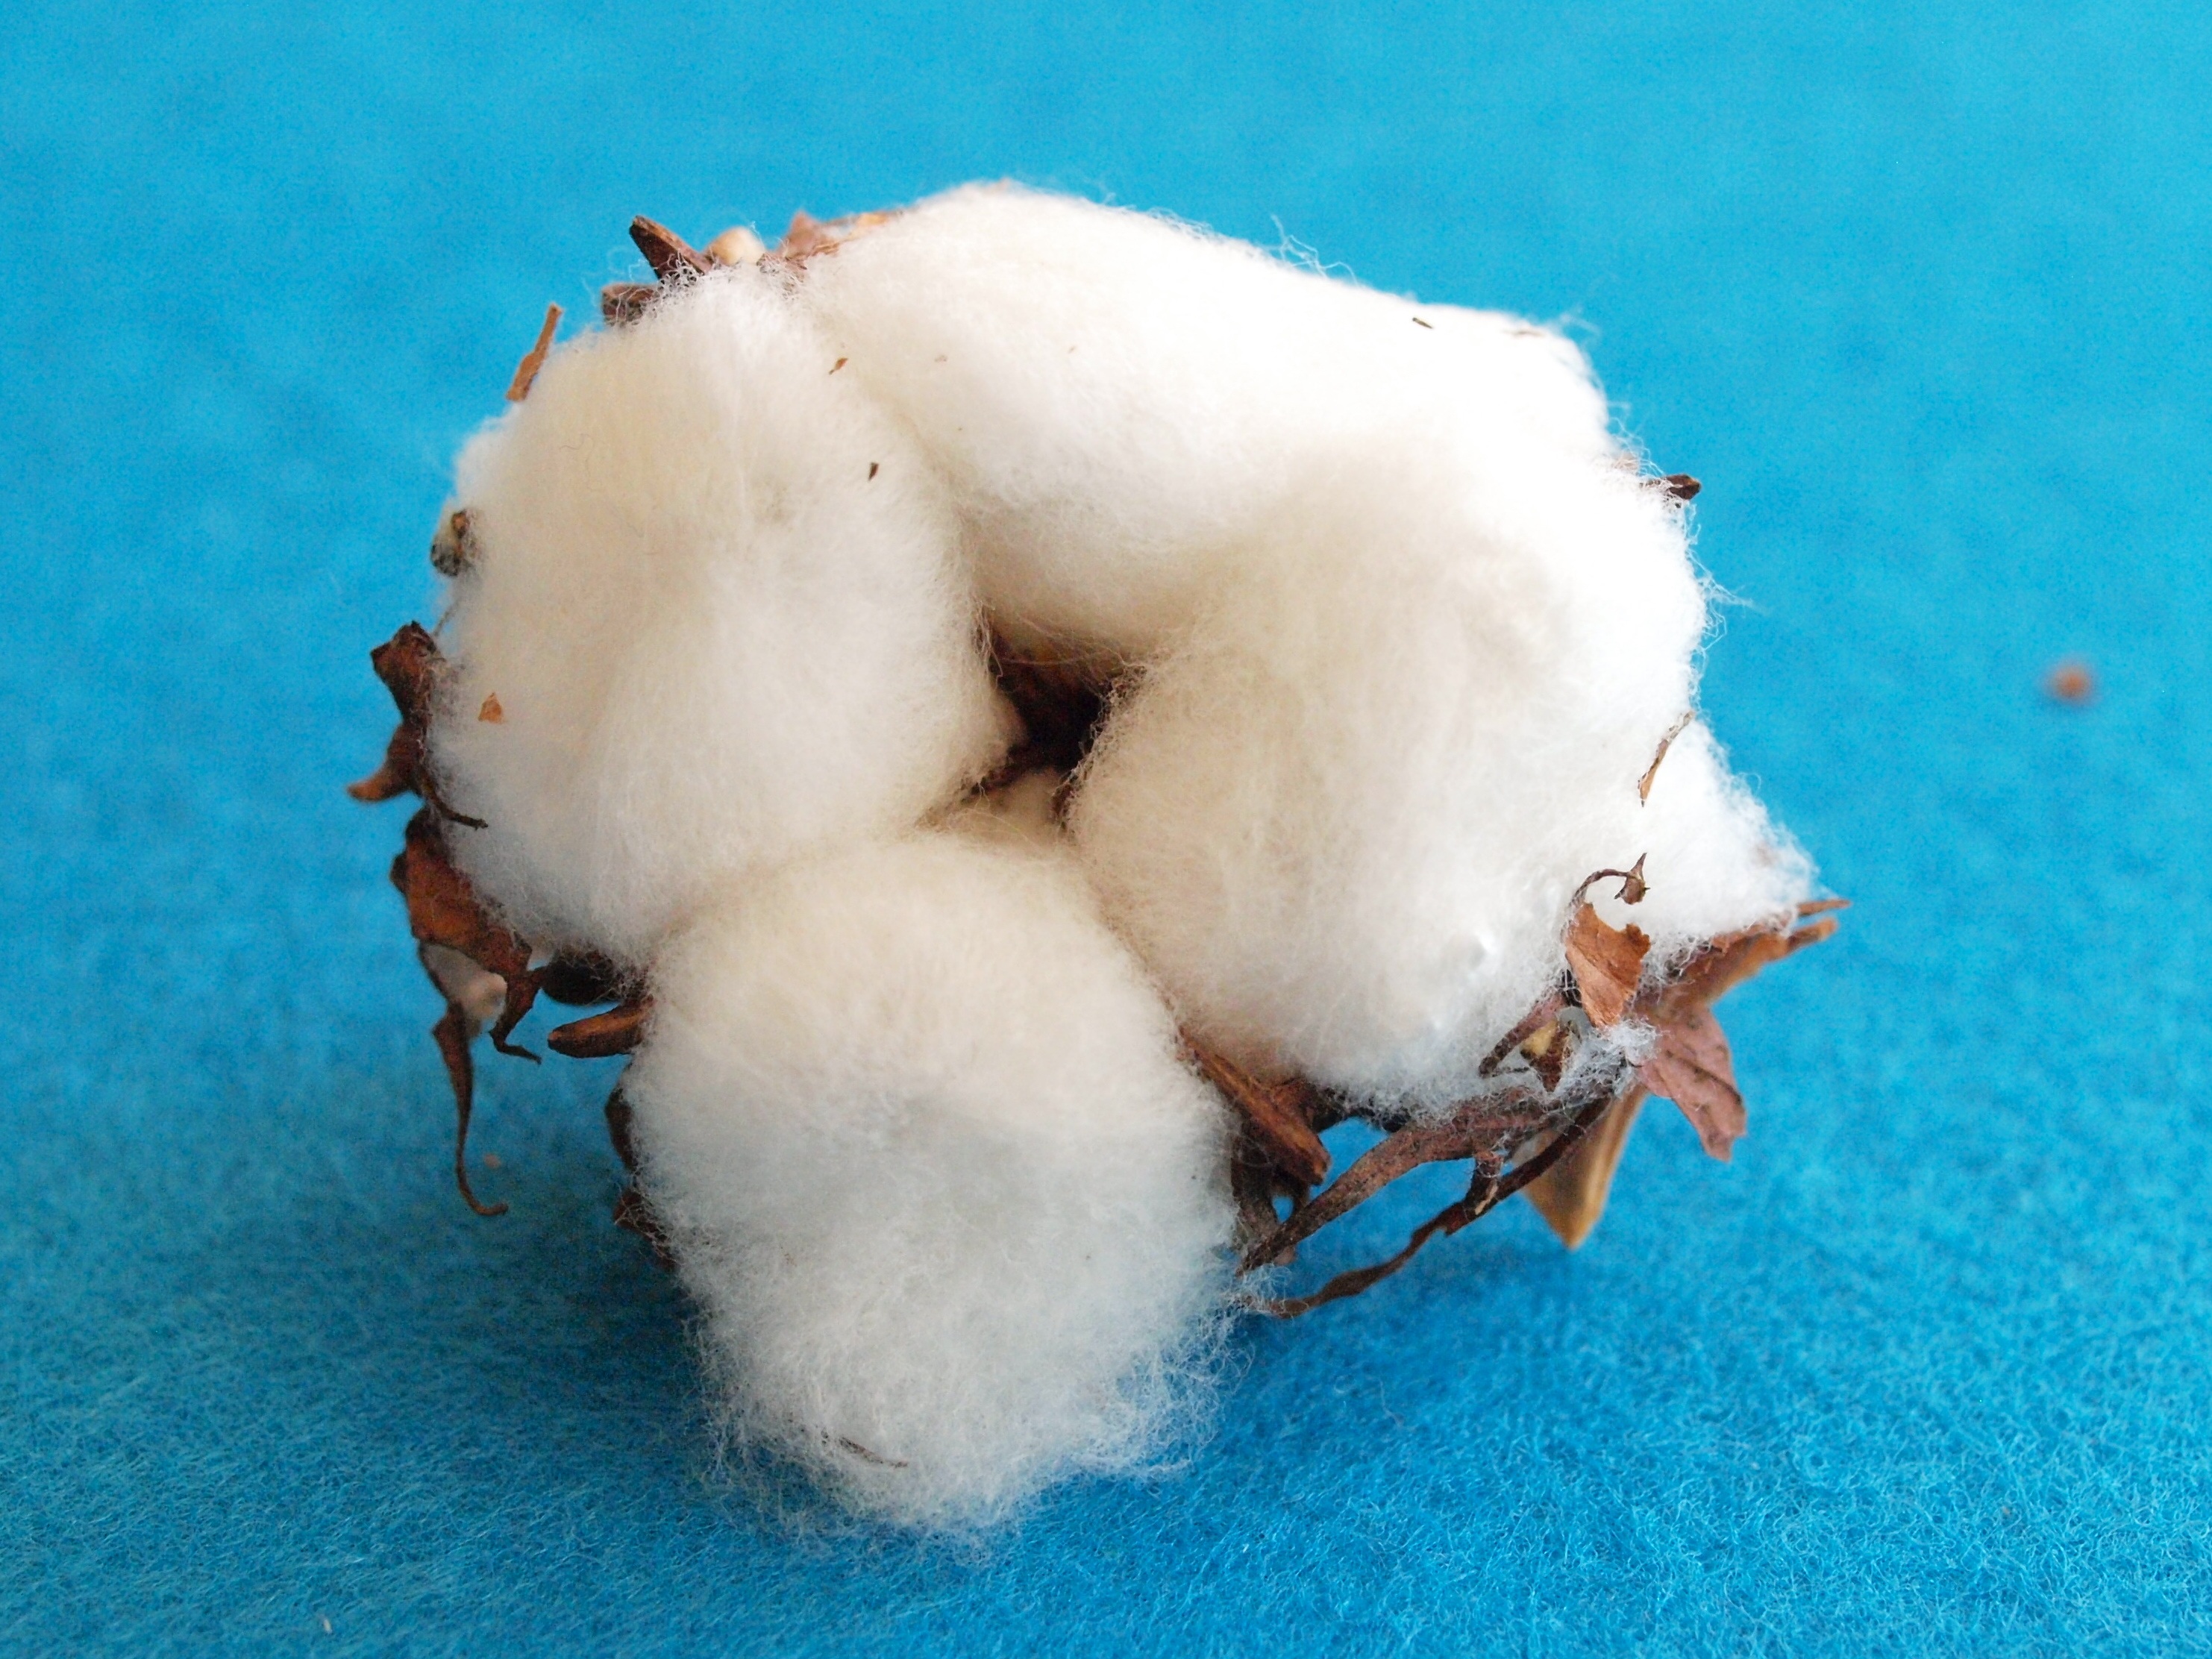
hand, snow, white, flower, blue, wool, close up, textile, cotton, macro photography, white blossom, cotton flower